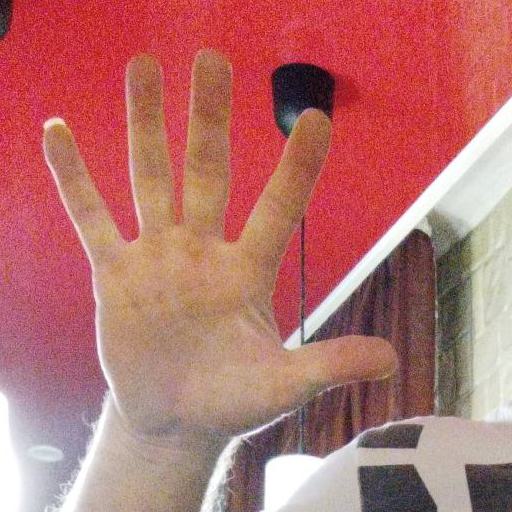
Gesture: palm